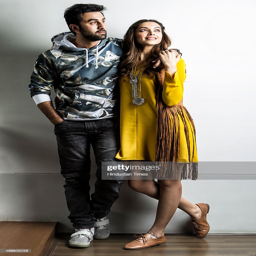
actors pose for a photograph during a visit for promotion of their upcoming film .